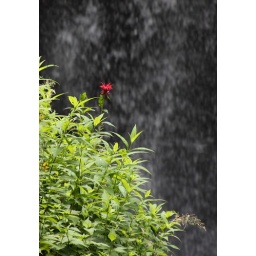
There was a flower in bloom on one of the large rocks and the waterfall made a nice backdrop.